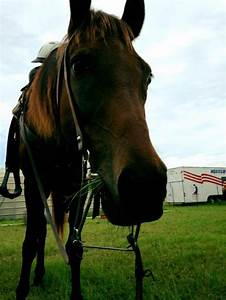
Label: horse